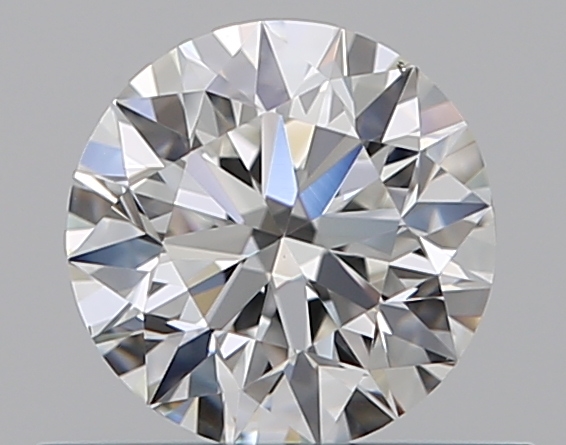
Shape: round
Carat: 0.5
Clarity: VS1
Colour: H
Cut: EX
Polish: EX
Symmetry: VG
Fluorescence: M
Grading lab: GIA
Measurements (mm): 5.05 x 5.08 x 3.17